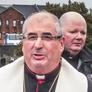
Age: 61